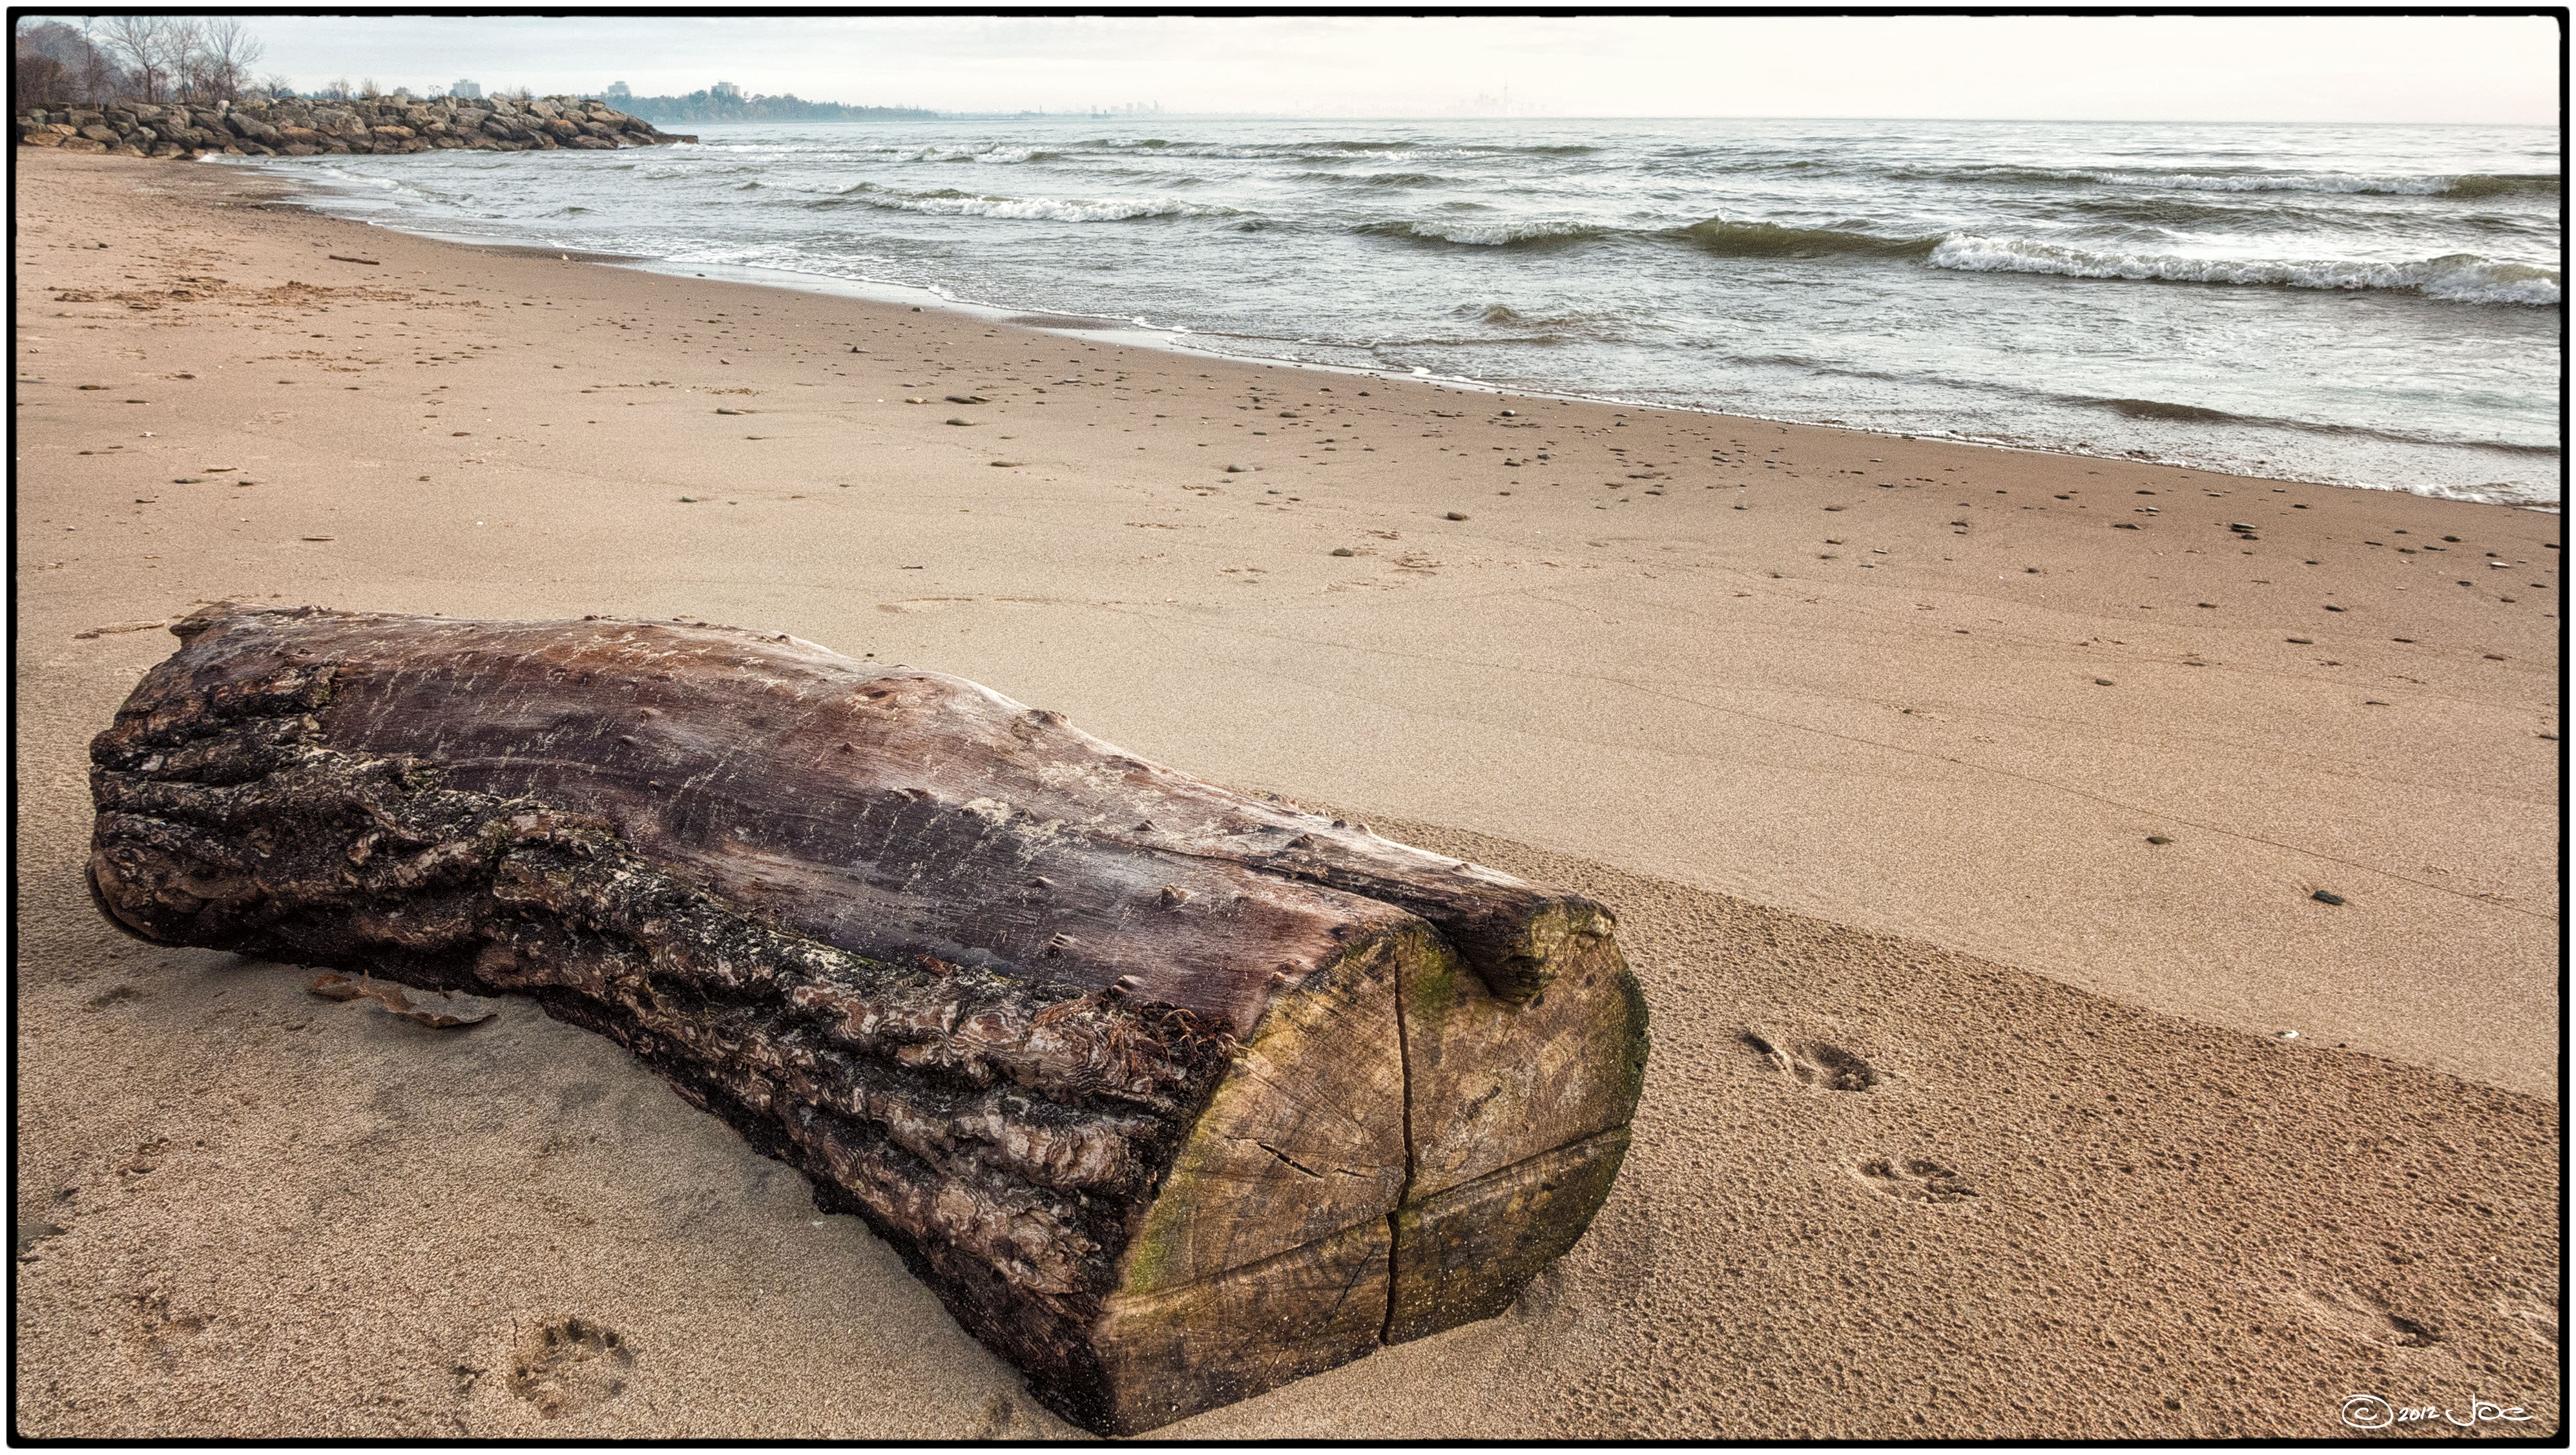
beach, landscape, driftwood, sea, coast, water, sand, rock, marsh, wood, shore, lake, park, material, jack, mississauga, ontario, darling, lumix, panasonic, dmc, lx7, panasoniclumixdmclx7, rattray